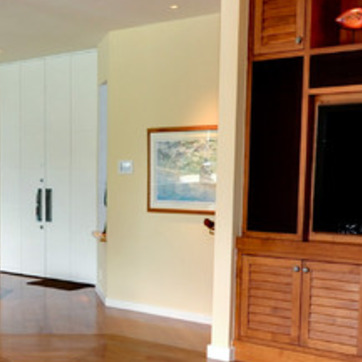
Material: glass